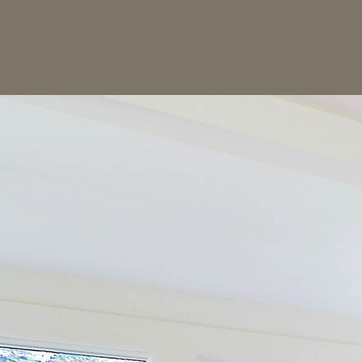
Material: painted